Stanley Littlejohn

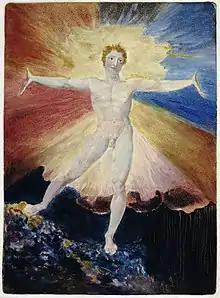
Littlejohn's work on William Blake's "Glad Day" is one of the restorer's most regarded achievements.

Stanley Littlejohn (1876–1917) was an English painting conservator and restorer. He is best known for his work on Tintoretto's sketches, and for his restoration of a number of paintings and drawings by William Blake, including "Glad Day" and "The Ghost of a Flea".